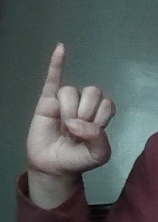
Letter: meem